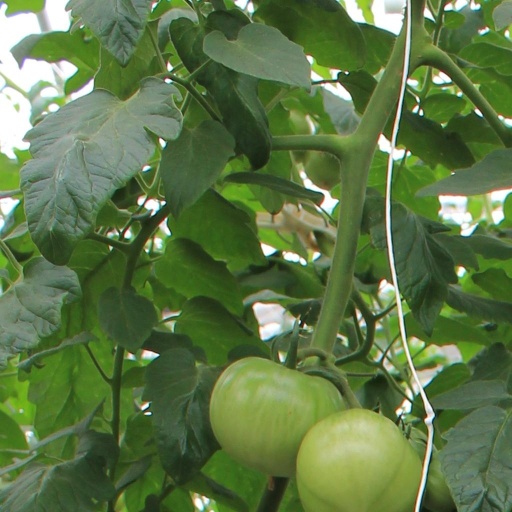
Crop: tomato